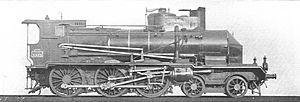
Les 230 PLM 3401 à 3735 sont des locomotives de vitesse de la compagnie PLM de type Ten wheel construites à partir de 1901, pour les trains de voyageurs.
Il s'agit des locomotives acquises par les anciennes compagnies et réformées avant la création de la SNCF le 1ᵉʳ janvier 1938.